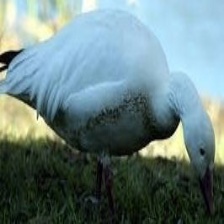
Species: SNOW GOOSE
Scientific name: ANSER CAERULESCENS
ImageNet parent category: goose